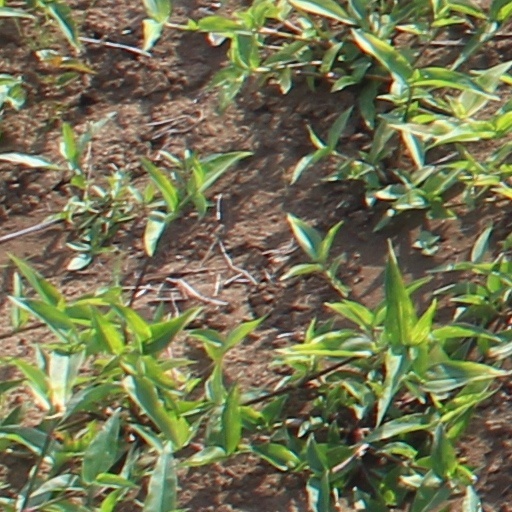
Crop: wheat